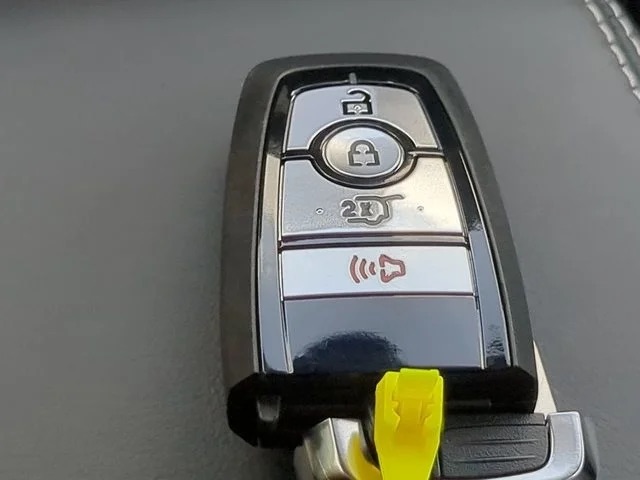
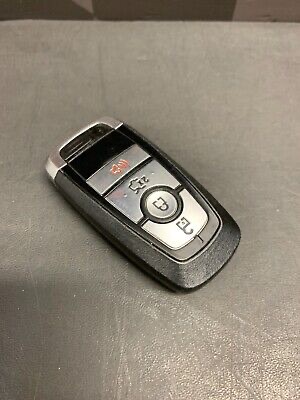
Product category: misc
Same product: yes